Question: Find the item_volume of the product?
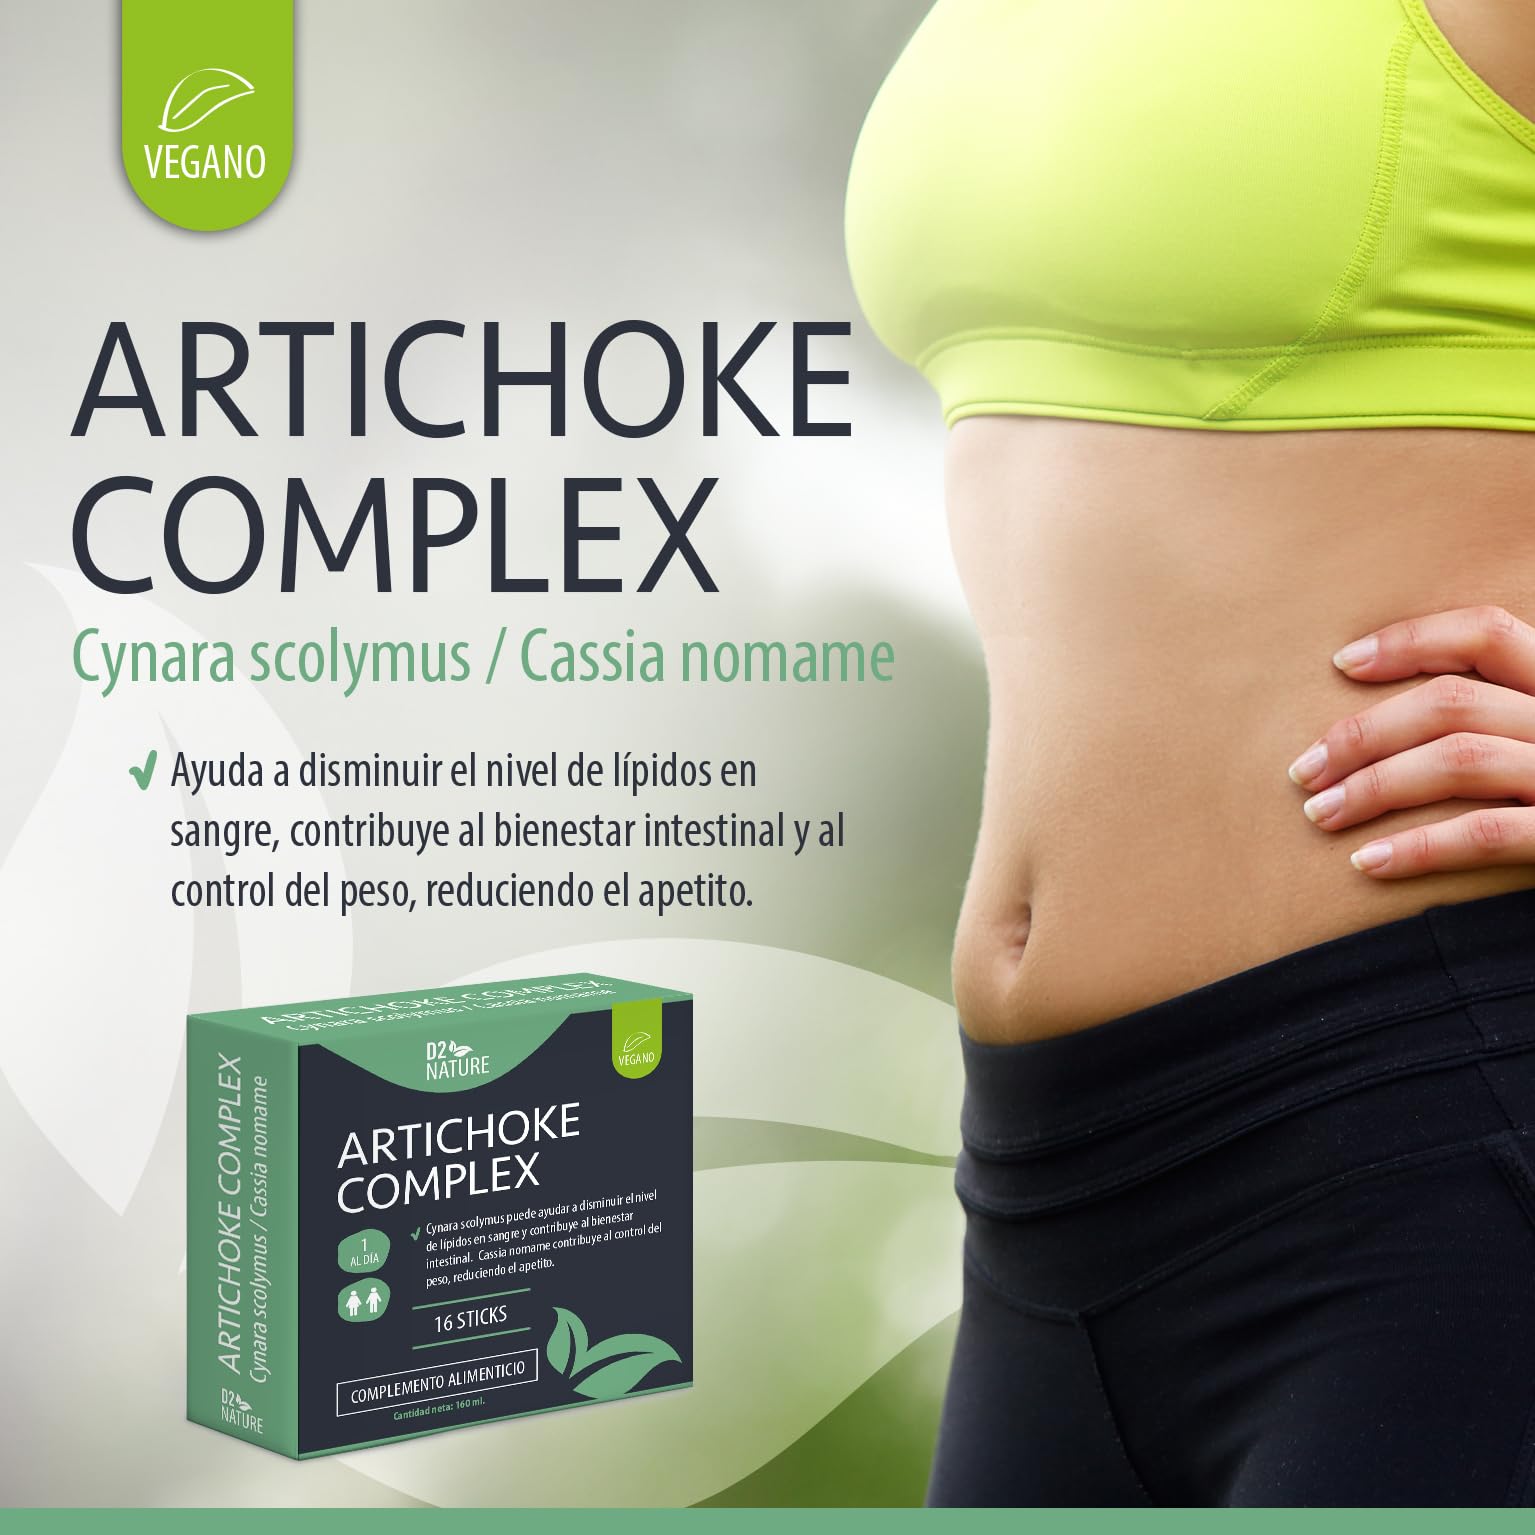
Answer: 160.0 millilitre